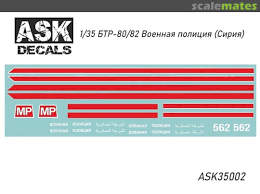
Label: BTR-80